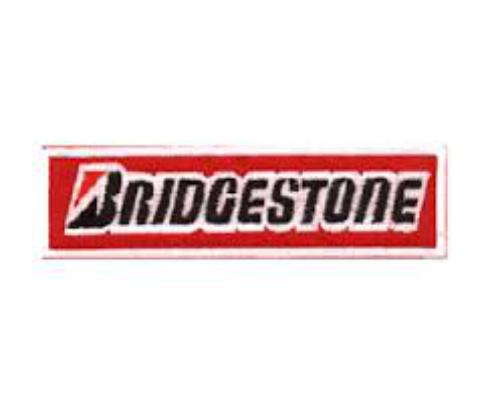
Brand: Bridgestone
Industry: Transportation